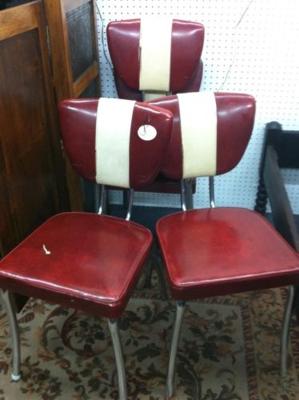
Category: chair